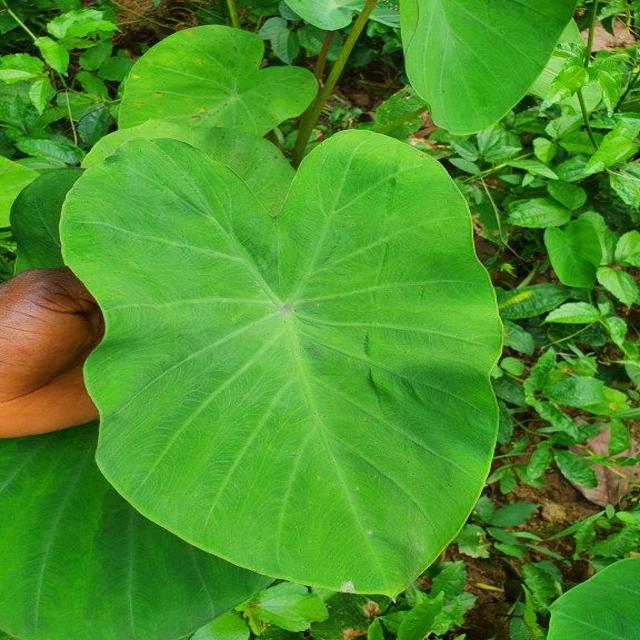
Label: Healthy